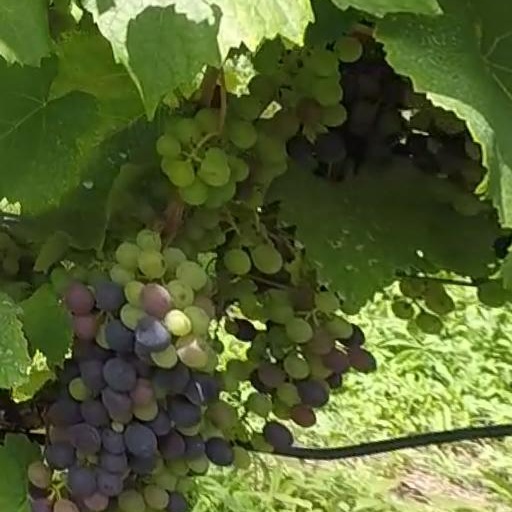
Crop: grape